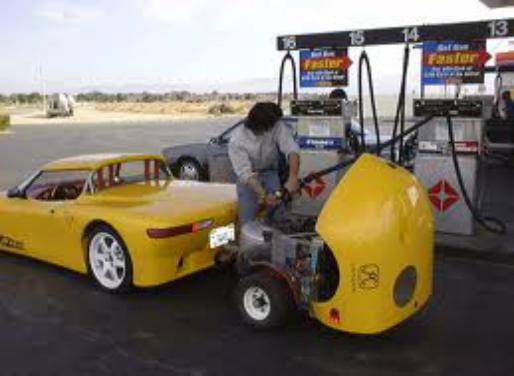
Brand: ac propulsion
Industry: Transportation